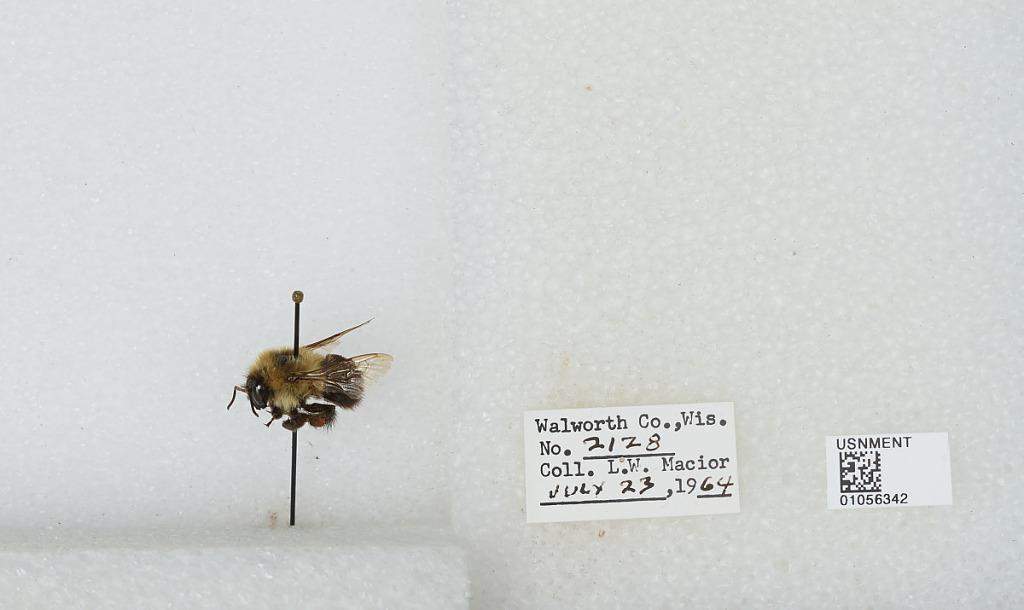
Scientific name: Bombus (Pyrobombus) bimaculatus Cresson
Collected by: L. Macior
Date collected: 1964-7-23
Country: United States
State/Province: Wisconsin
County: Walworth
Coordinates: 42.67, -88.54